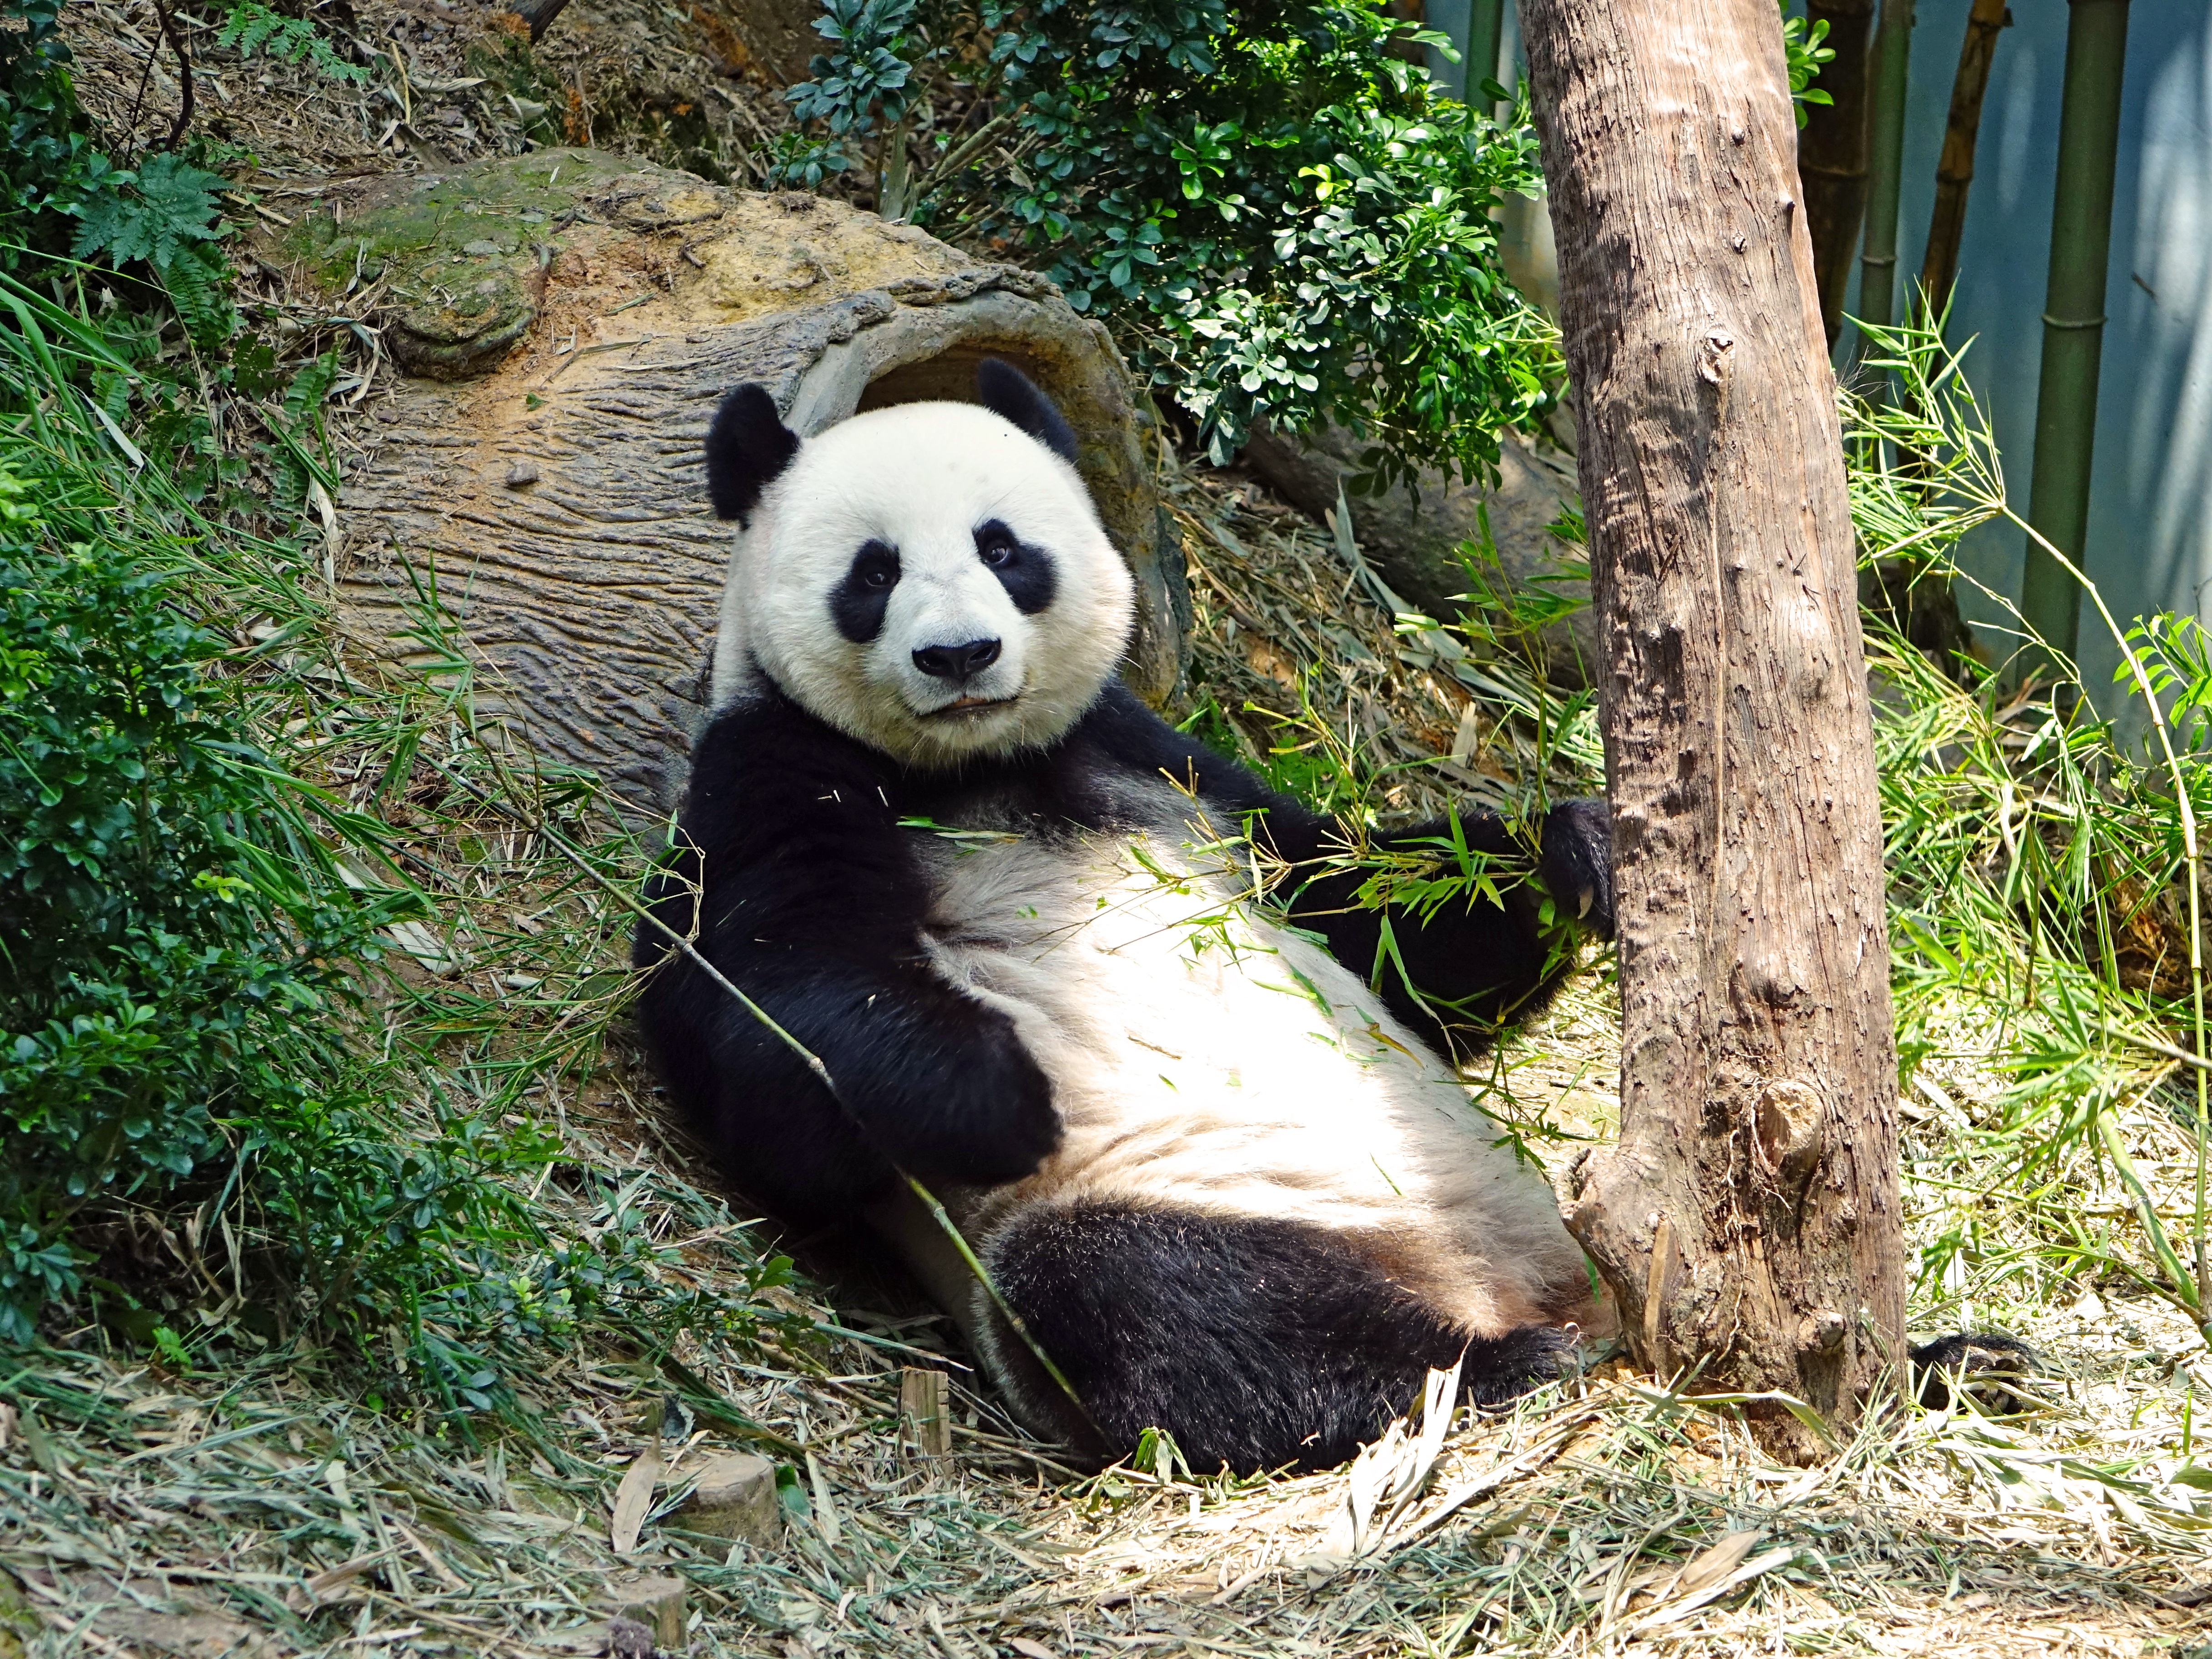
nature, branch, bear, wildlife, zoo, mammal, fauna, panda, endangered, vertebrate, conservation, bamboo, protected, rare, giant panda, national treasure, jia jia